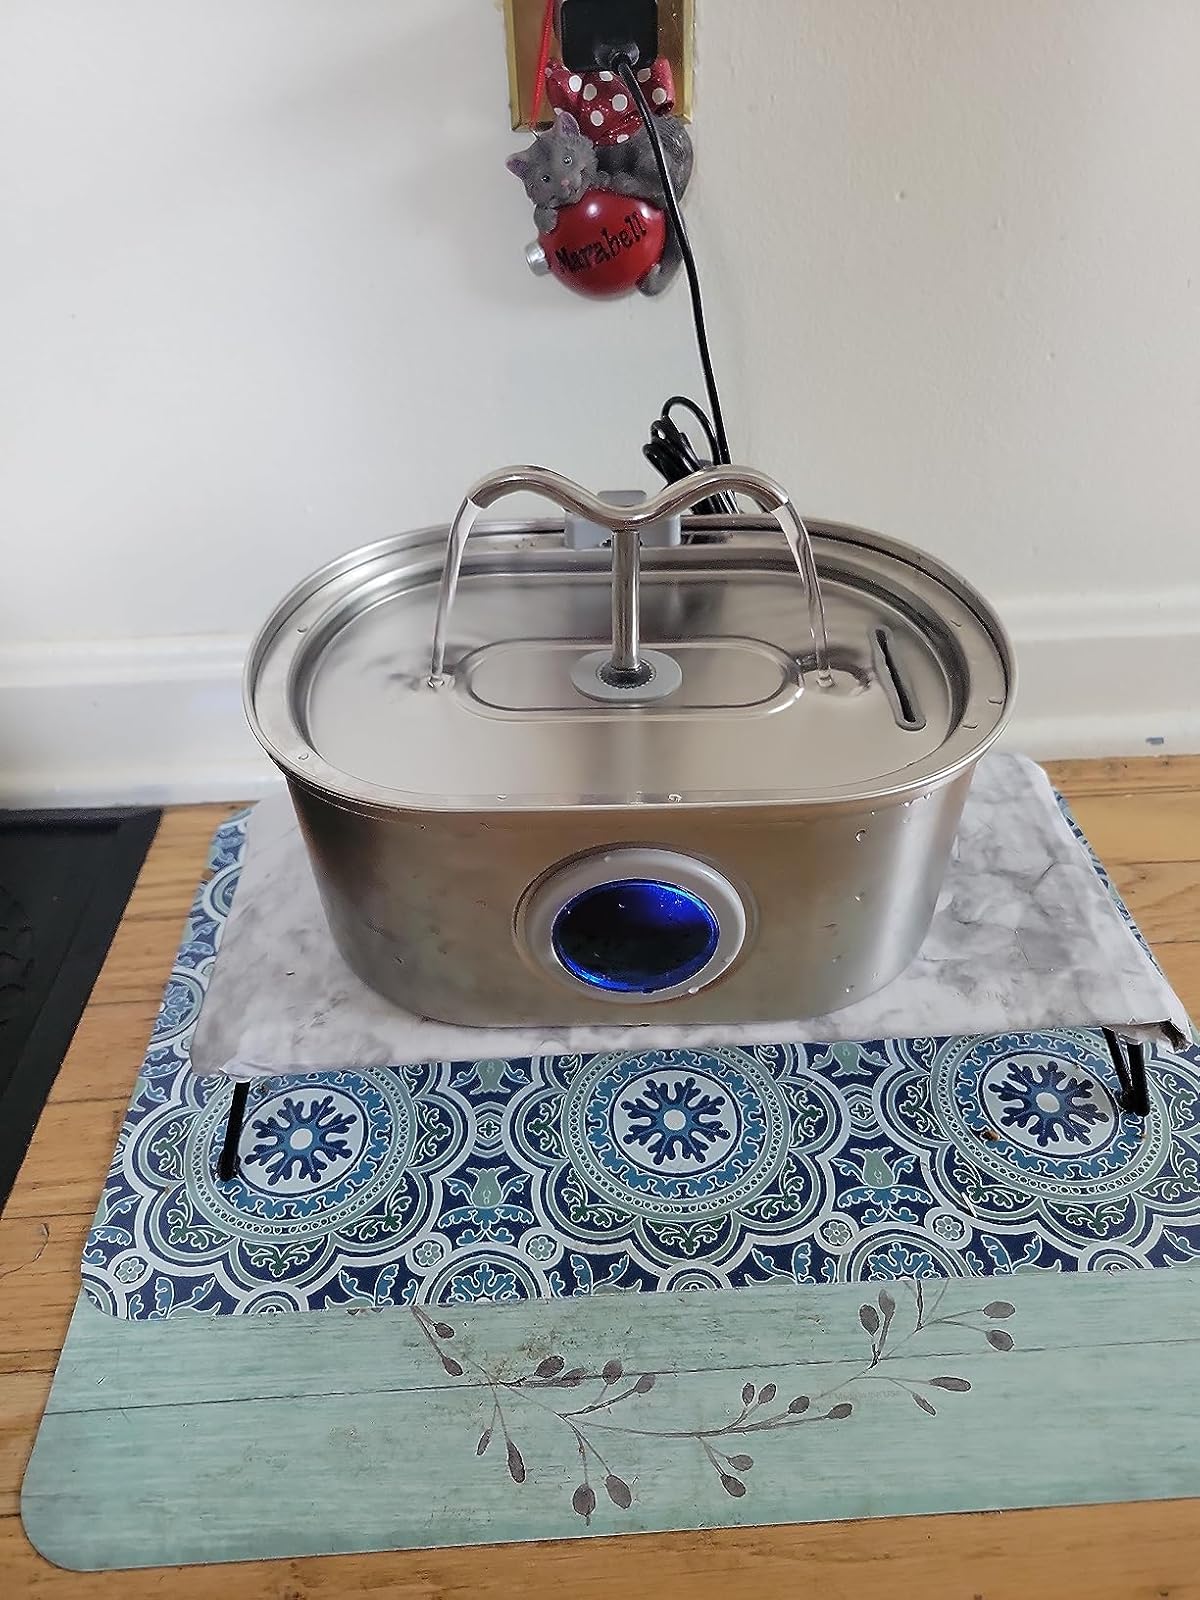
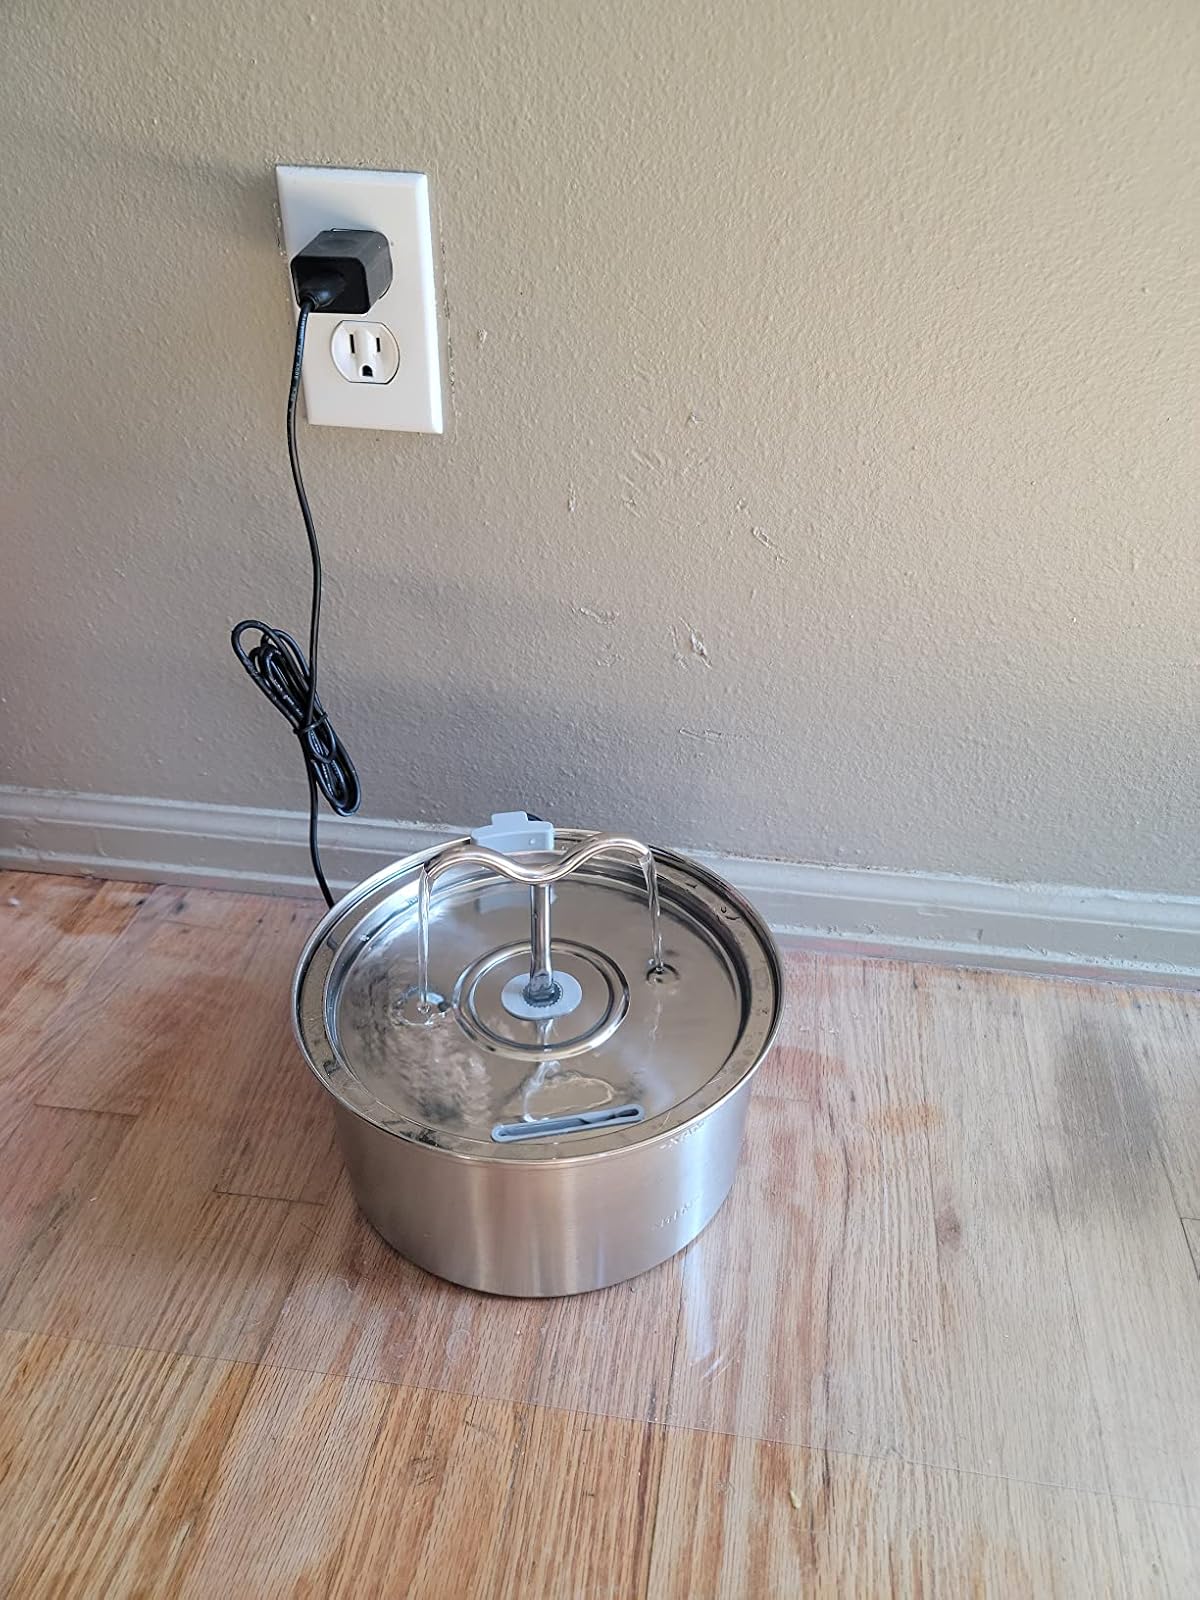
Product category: items_bowl
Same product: no